Church of Sweden

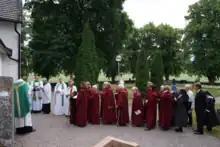
The procession waiting to go inside for the Sunday mass and funeral of Sister Marianne, the first nun in the Church of Sweden since the reformation. At the end are nuns from Alsike Monastery.

The Church of Sweden is a founding member of the Lutheran World Federation, formed in Lund, Sweden in 1947. Anders Nygren, later the Bishop of Lund, served as the first President of the Lutheran World Federation.